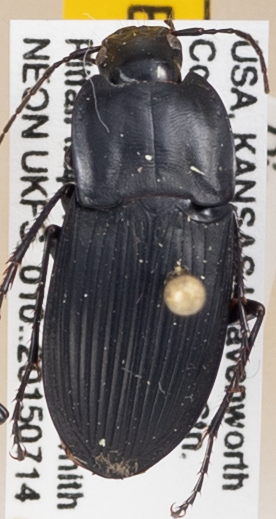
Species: Dicaelus furvus
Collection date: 2015-07-14
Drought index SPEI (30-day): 1.13
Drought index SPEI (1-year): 0.54
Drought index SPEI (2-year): -0.39